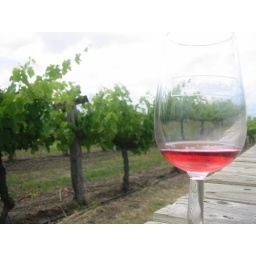
Give me a glass of red wine in Swan winery